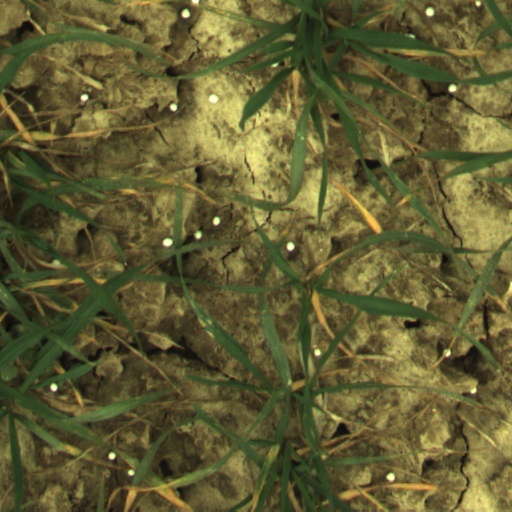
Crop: wheat